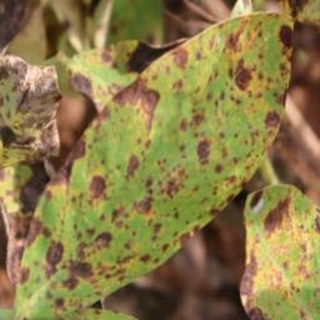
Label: groundnut_late_leaf_spot